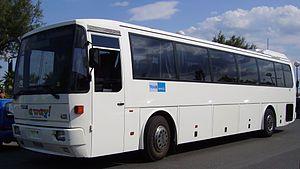
L'autocar IVECO 370 est un véhicule de transport de personnes destiné à un service de ligne régulier et grand tourisme.